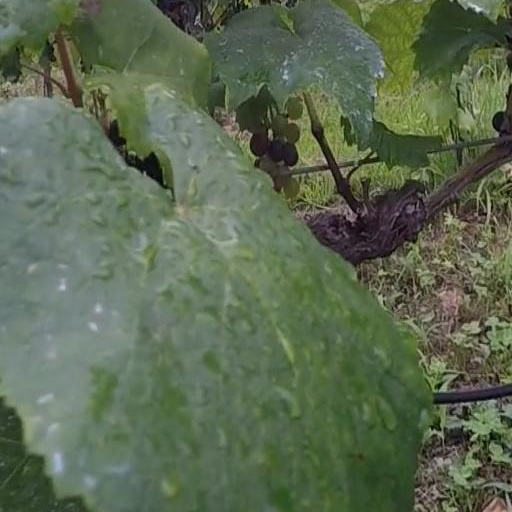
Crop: grape